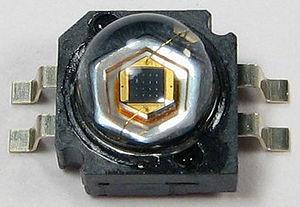
Un composant électronique est un élément destiné à être assemblé avec d'autres afin de réaliser une ou plusieurs fonctions électroniques. Les composants forment de très nombreux types et catégories, ils répondent à divers standards de l'industrie aussi bien pour leurs caractéristiques électriques que pour leurs caractéristiques géométriques.